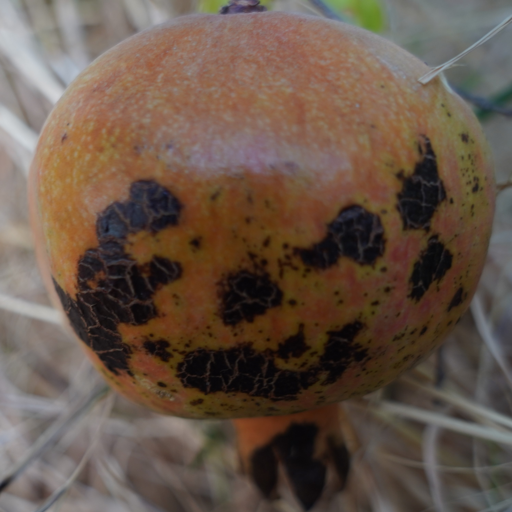
Label: Colletotrichum spp